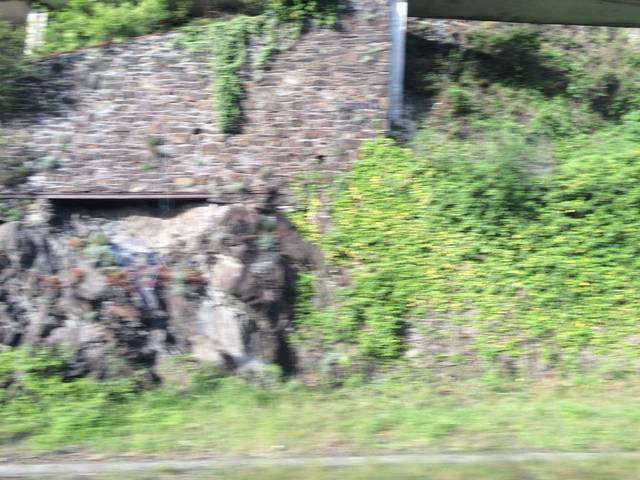
Region: Germany
Coordinates: 50.155, 7.717